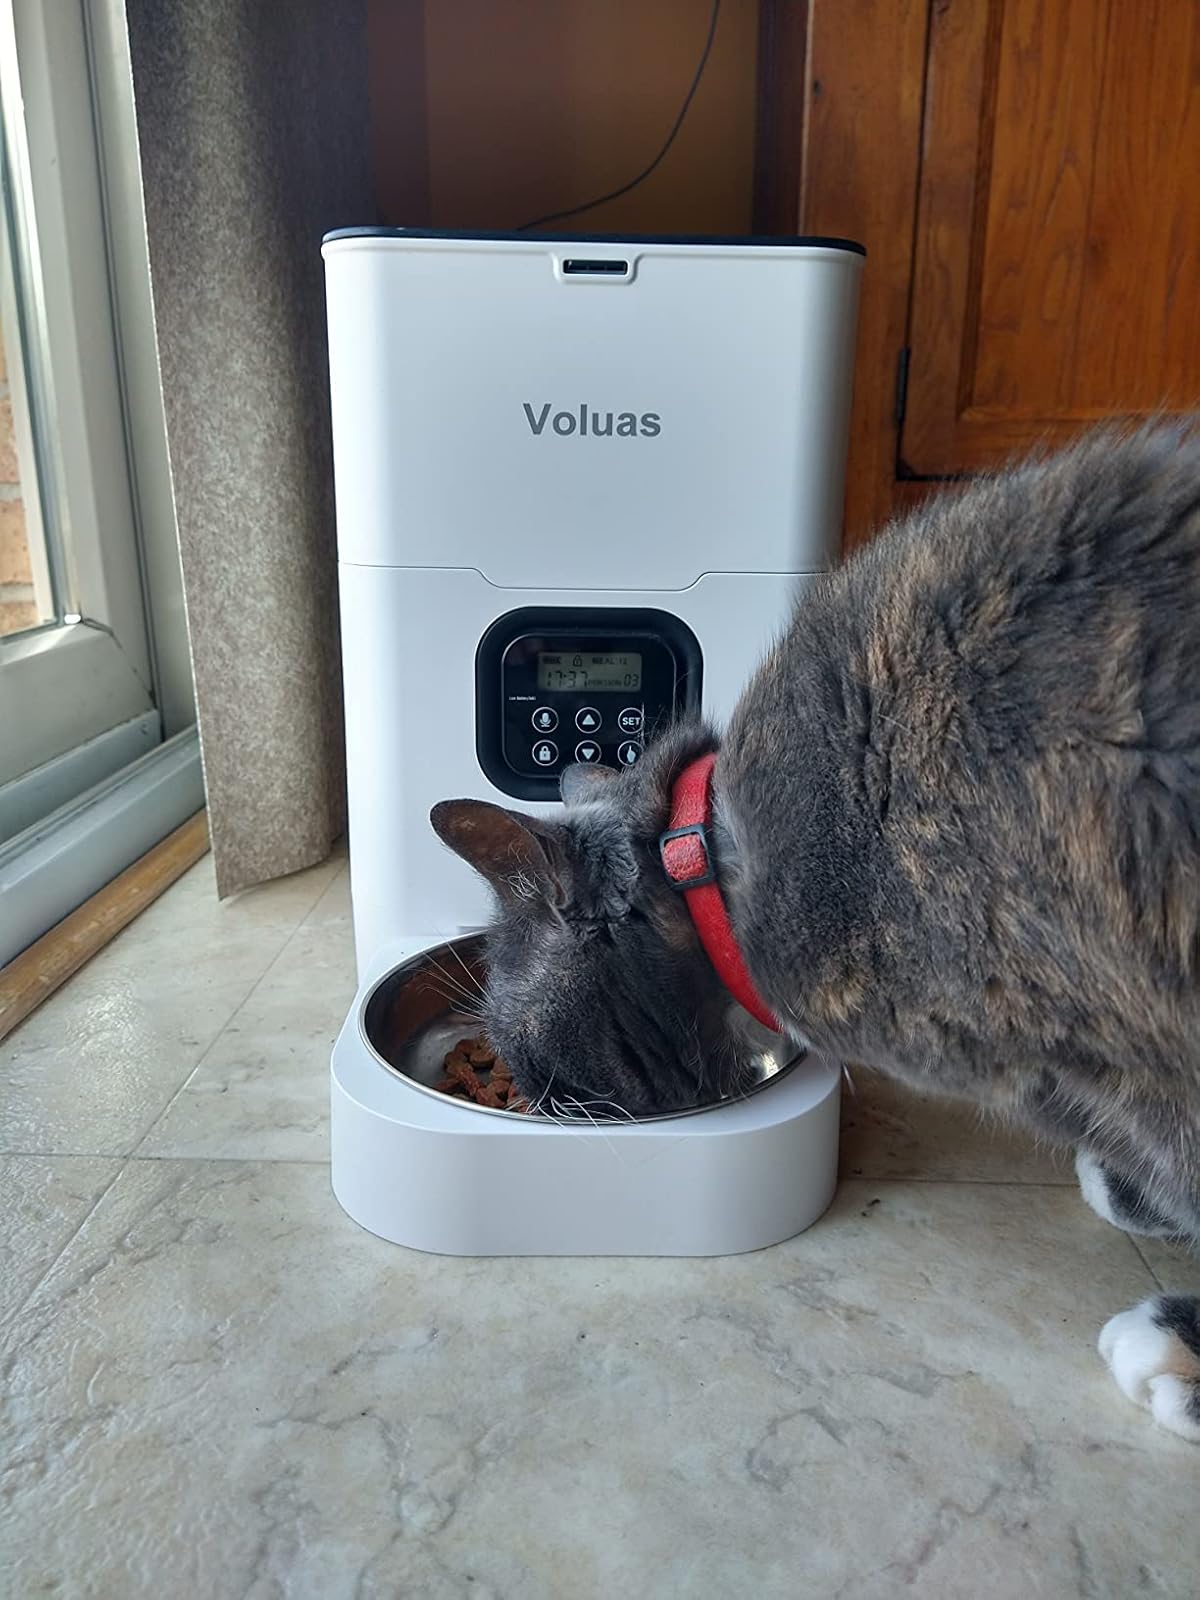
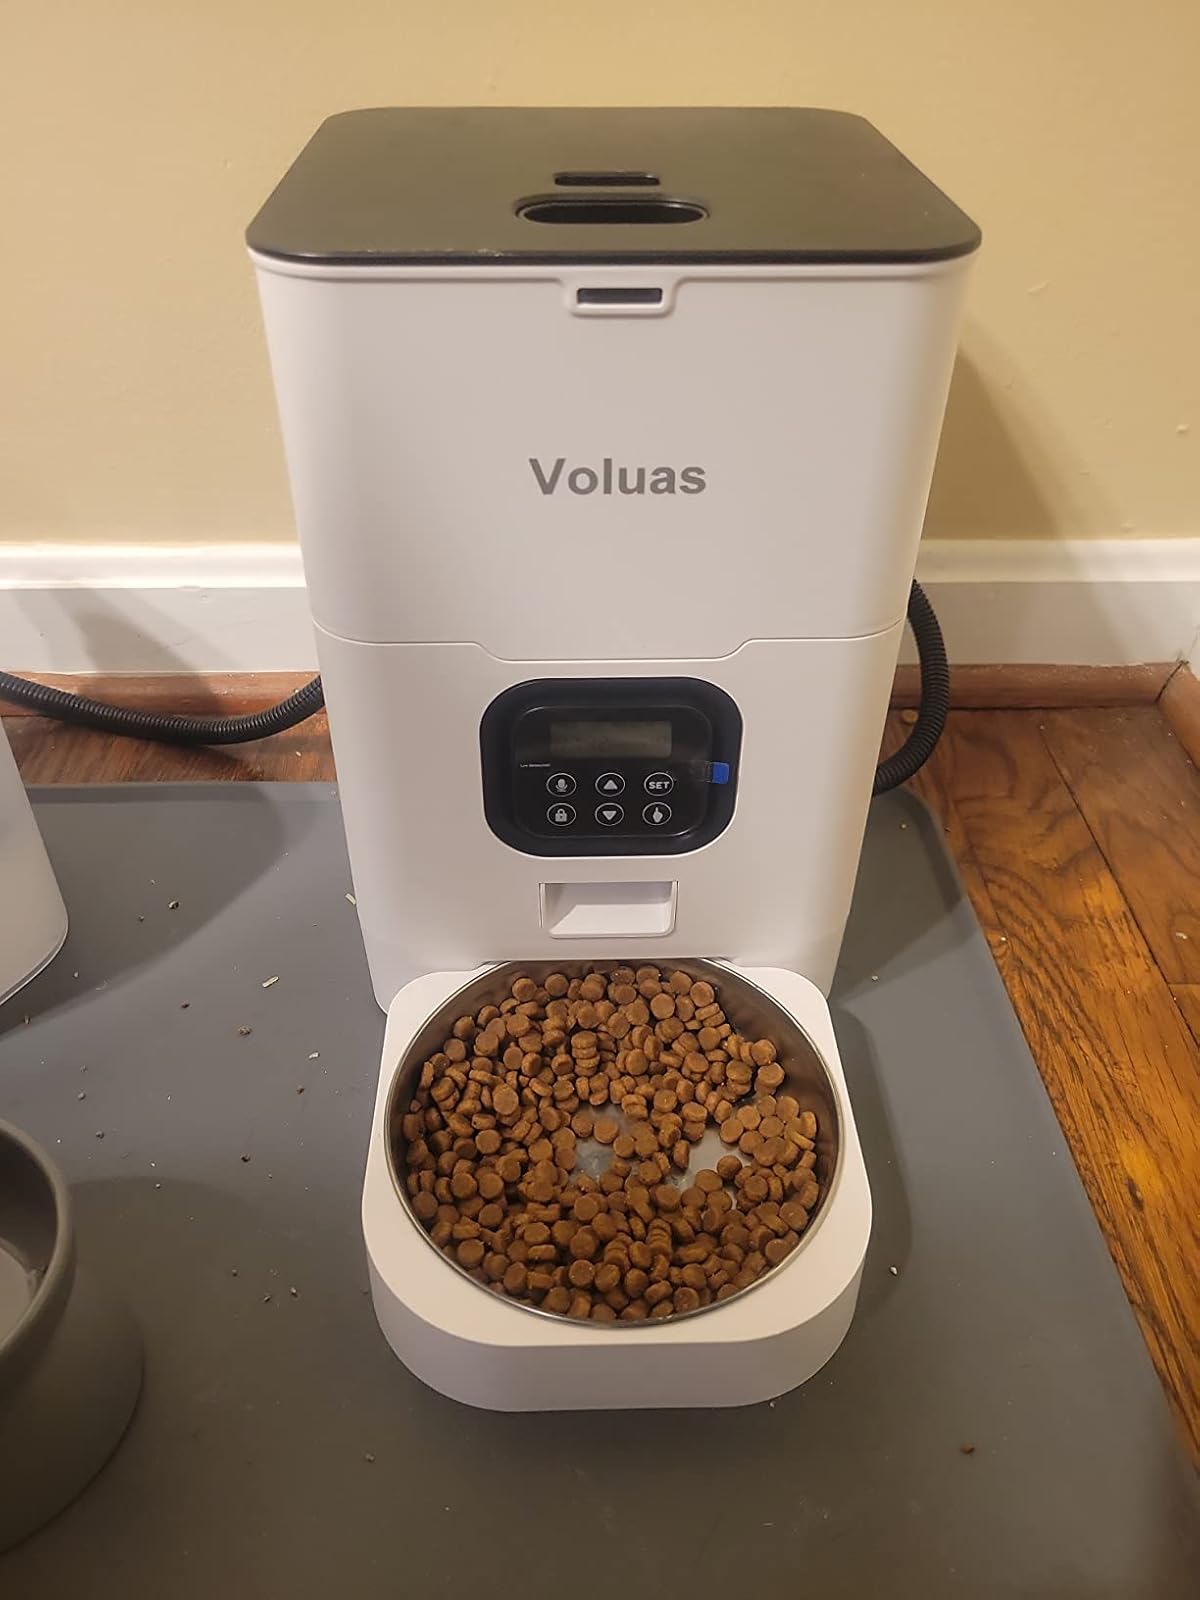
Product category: items_feeder
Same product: yes